Henry Ellis (librarian)

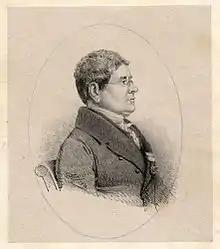
Sir Henry Ellis, 1836 lithograph by Henry Corbould.

Sir Henry Ellis (29 November 177715 January 1869) was an English librarian and antiquarian, for a long period principal librarian at the British Museum.